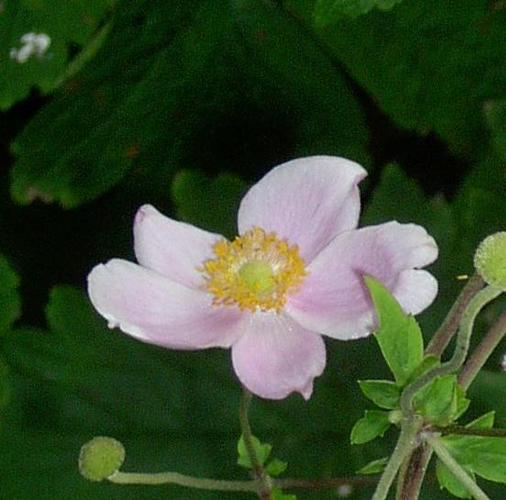
Label: japanese anemone